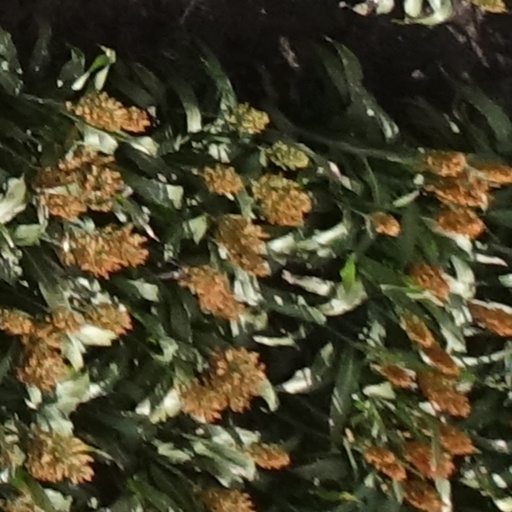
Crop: sorghum